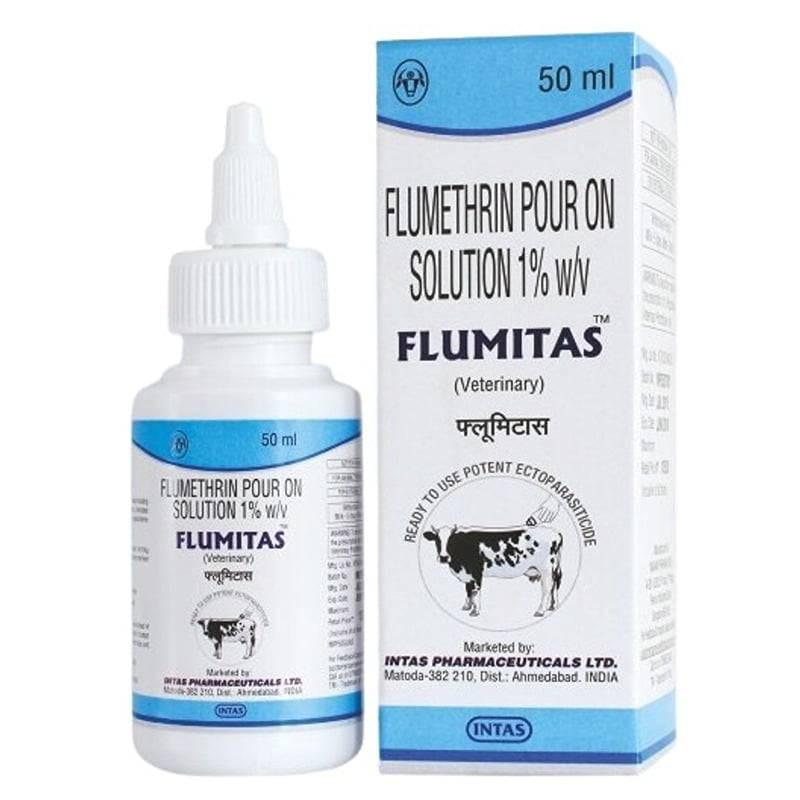
Kichupa kidogo cha dawa ya wanyama kenye ujazo wa mili lita hamsini, ambacho hukutumika kuua wadudu wa juu ya ngozi ya wanyama kama vile kupe na chawa kikiwa pembeni ya kifungashio cha boksi chenye rangi ya samawati na nyeupe pamoja na maandishi ya maelekezo.